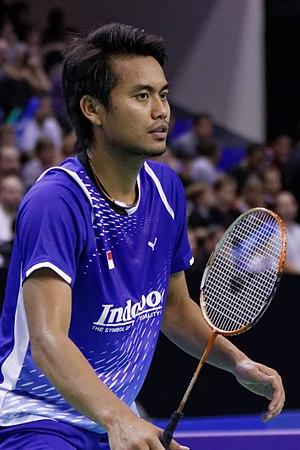
Tontowi Ahmad, né le 18 juillet 1987, est un joueur indonésien de badminton professionnel spécialiste du double mixte. Il est double champion du monde de double mixte en 2013 et 2017 ainsi que champion olympique en Jeux olympiques d'été de 2016, associé à Liliyana Natsir.